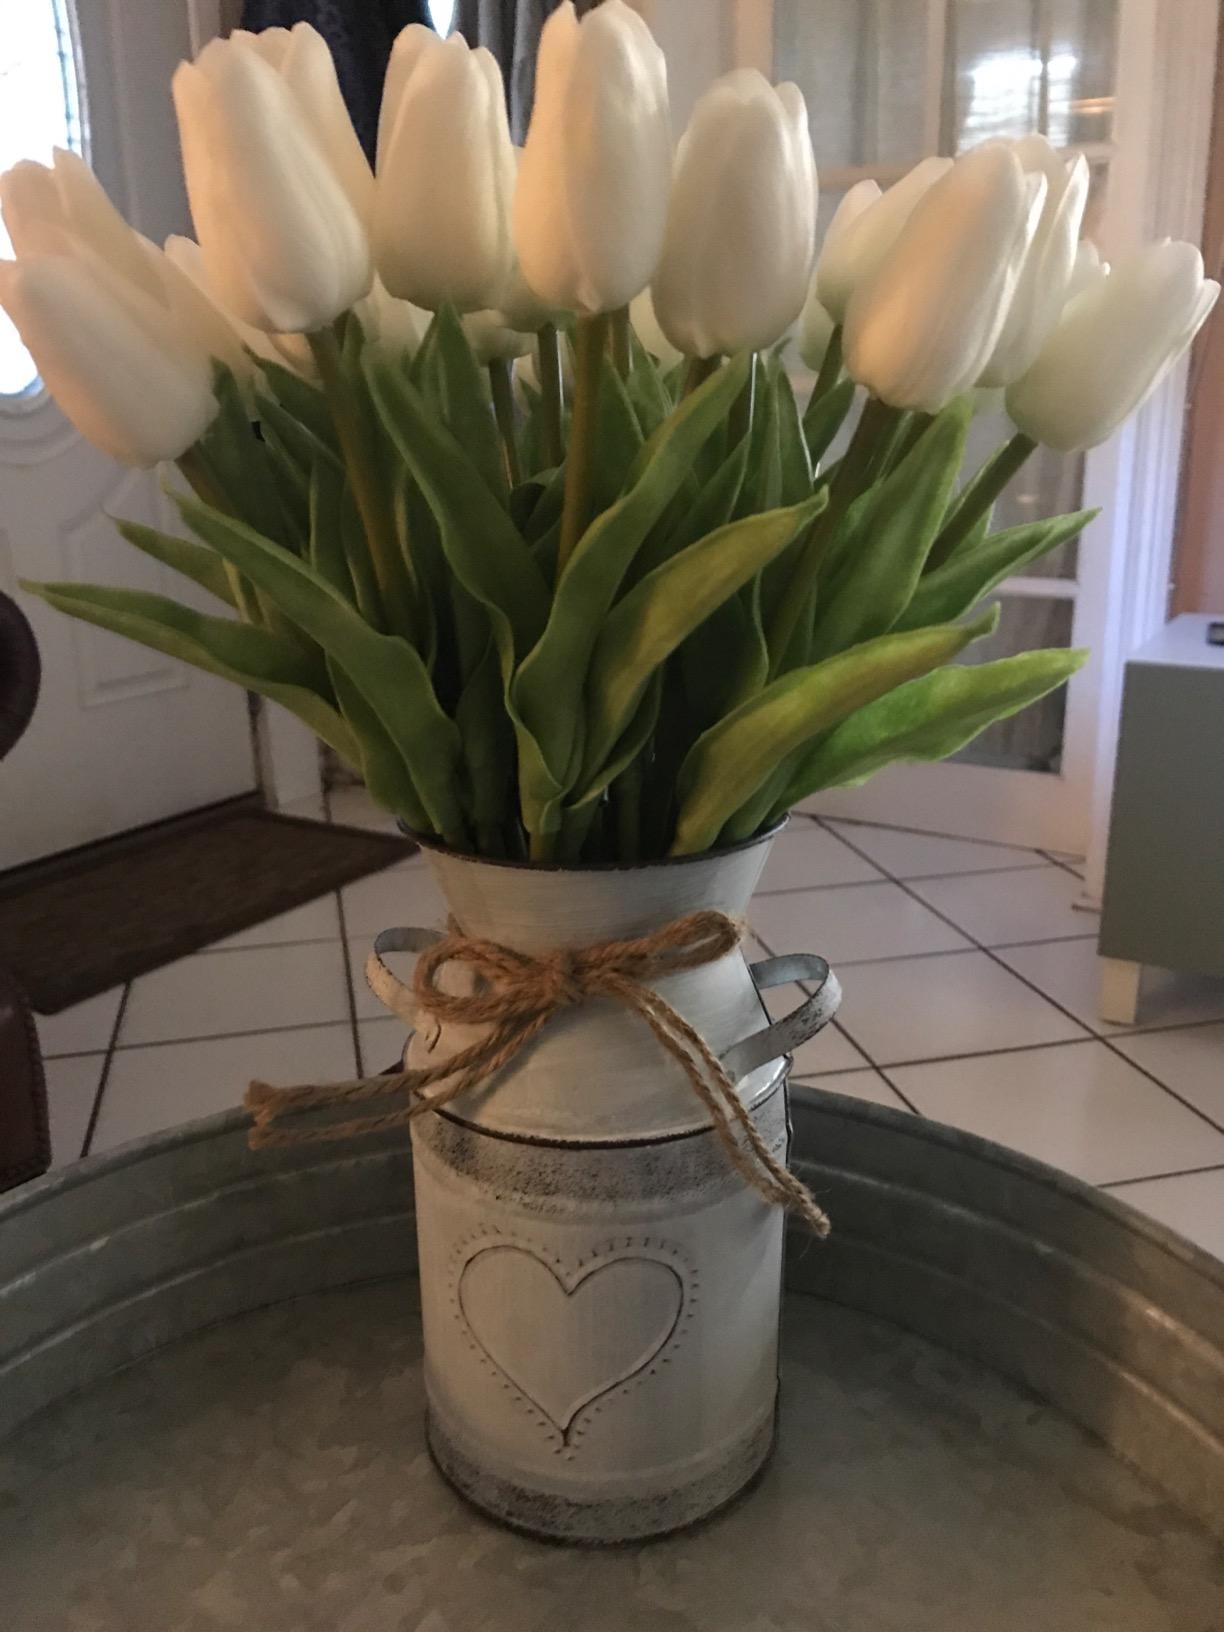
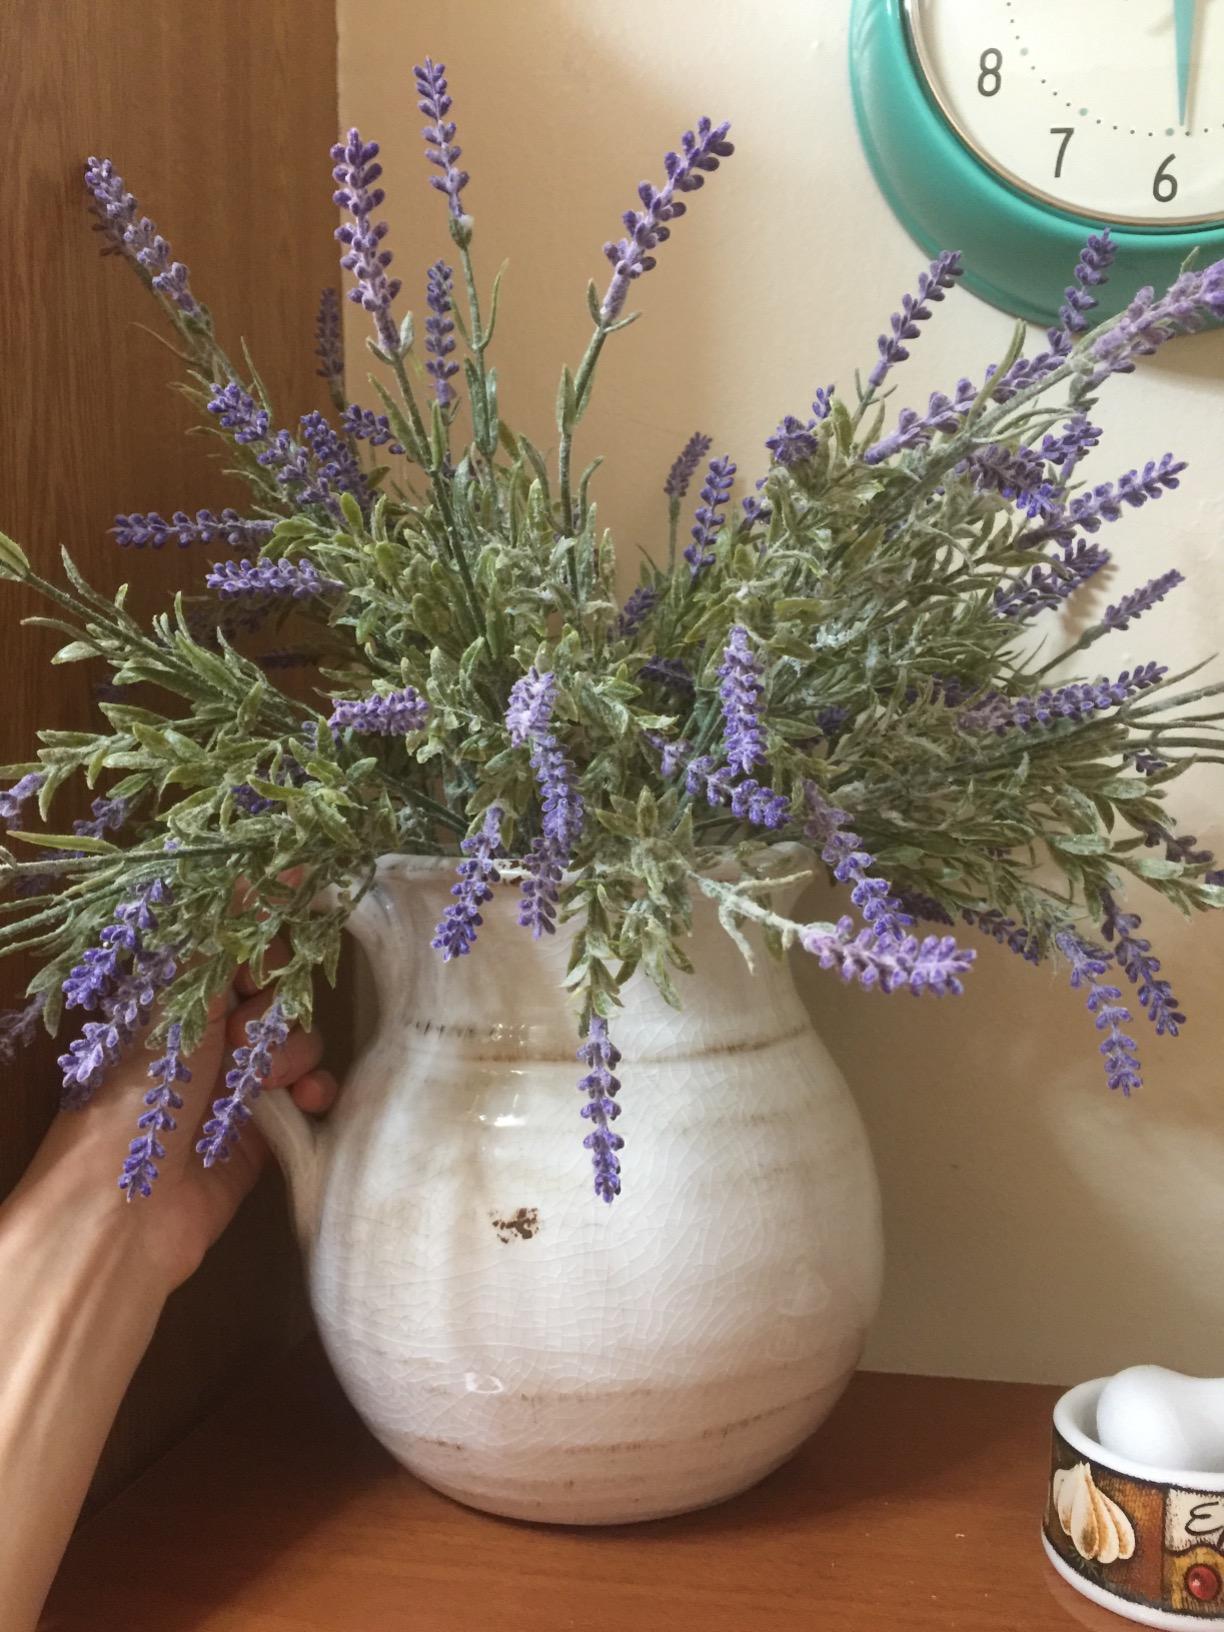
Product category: vase
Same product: no